Assam tea

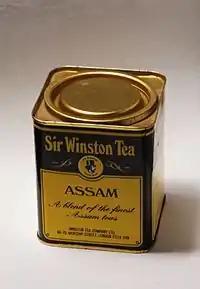
A tin of Assam tea

That same year, two companies were incorporated to pursue the tea's development in Assam: the Assam Tea Association in London and the Bengal Tea Association in Kolkata, though they quickly amalgamated to form the Assam Company. Despite early proponents such as Maniram Dewan, British-led land reforms such as the "Waste Lands Act" to clear and privatize plots of land for agricultural purposes, the Assam Company struggled and was forced to reorganize in 1847. Similarly, despite having access to a large source of inexpensive labour, including tea-makers smuggled out of China, indentured Indians, and refugees from famine-stricken areas, Assam at the time was a sparsely populated, hot and humid undeveloped area and many died of disease. Despite the poor results, investment came from Britain to establish additional tea gardens, such as the Jorehaut Tea Company around Jorhat, in 1860s though by 1870 56 of the 60 companies operating tea gardens in Assam went bankrupt. Industrial mechanization in the 1870s finally resulted in profitable companies as more plucked leaves were able to be dried without rotting in the humid environment. Heated withering tables and steam-powered rolling machines precipitated a need for grading so the British adapted the existing systems of tea leaf grading to sort their products. The Indian Tea Districts Association was established in London in 1879 and in Kolkata in 1881 (as the Indian Tea Association) to organize and advance these tea interests. By 1888 tea imported from India finally exceeded that from China.